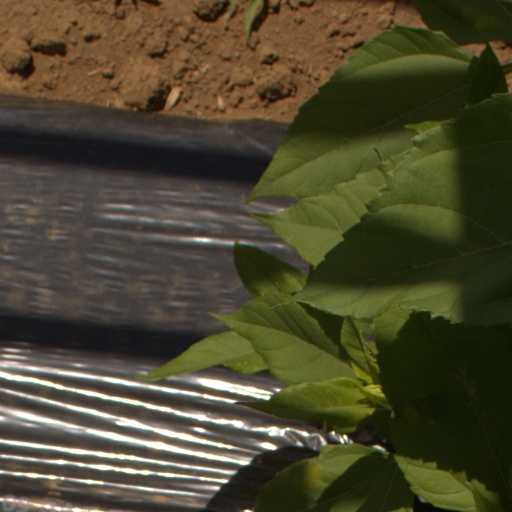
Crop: Jerusalem artichoke